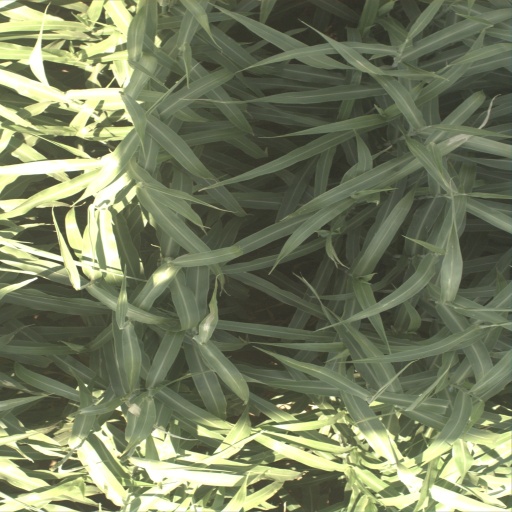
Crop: sorghum